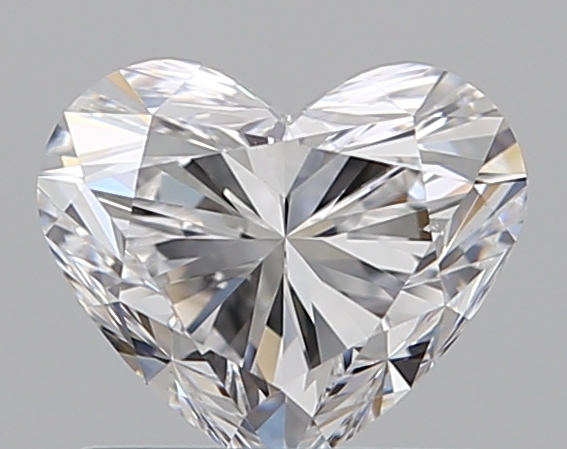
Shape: heart
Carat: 0.75
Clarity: VS2
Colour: D
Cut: EX
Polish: EX
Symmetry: EX
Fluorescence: N
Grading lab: GIA
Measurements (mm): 5.31 x 6.31 x 3.83